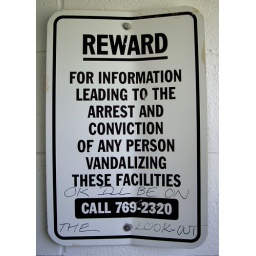
i found this sign in the bathroom at the park and it cracked me up so i had to share.